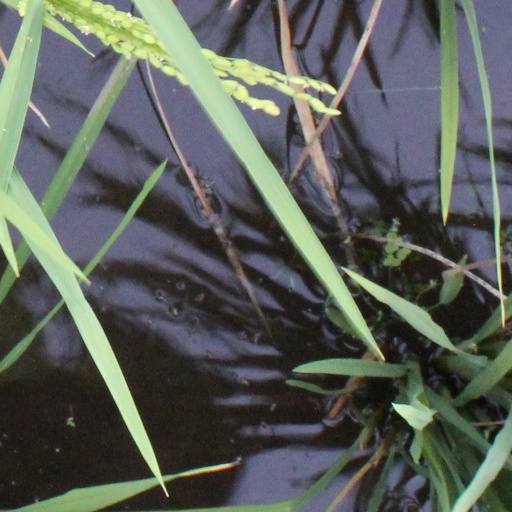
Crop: rice